Toyota Camry (XV40)

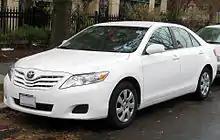
Toyota Camry LE (US; facelift)

Sales in the United States, the primary market for the Camry, significantly increased in the year following release. In April 2007, Toyota began producing additional Camry models at Subaru of Indiana Automotive in Lafayette, Indiana. In a Cars.com American-Made Index study, the Camry was ranked highest, all models sold in the US are assembled there.